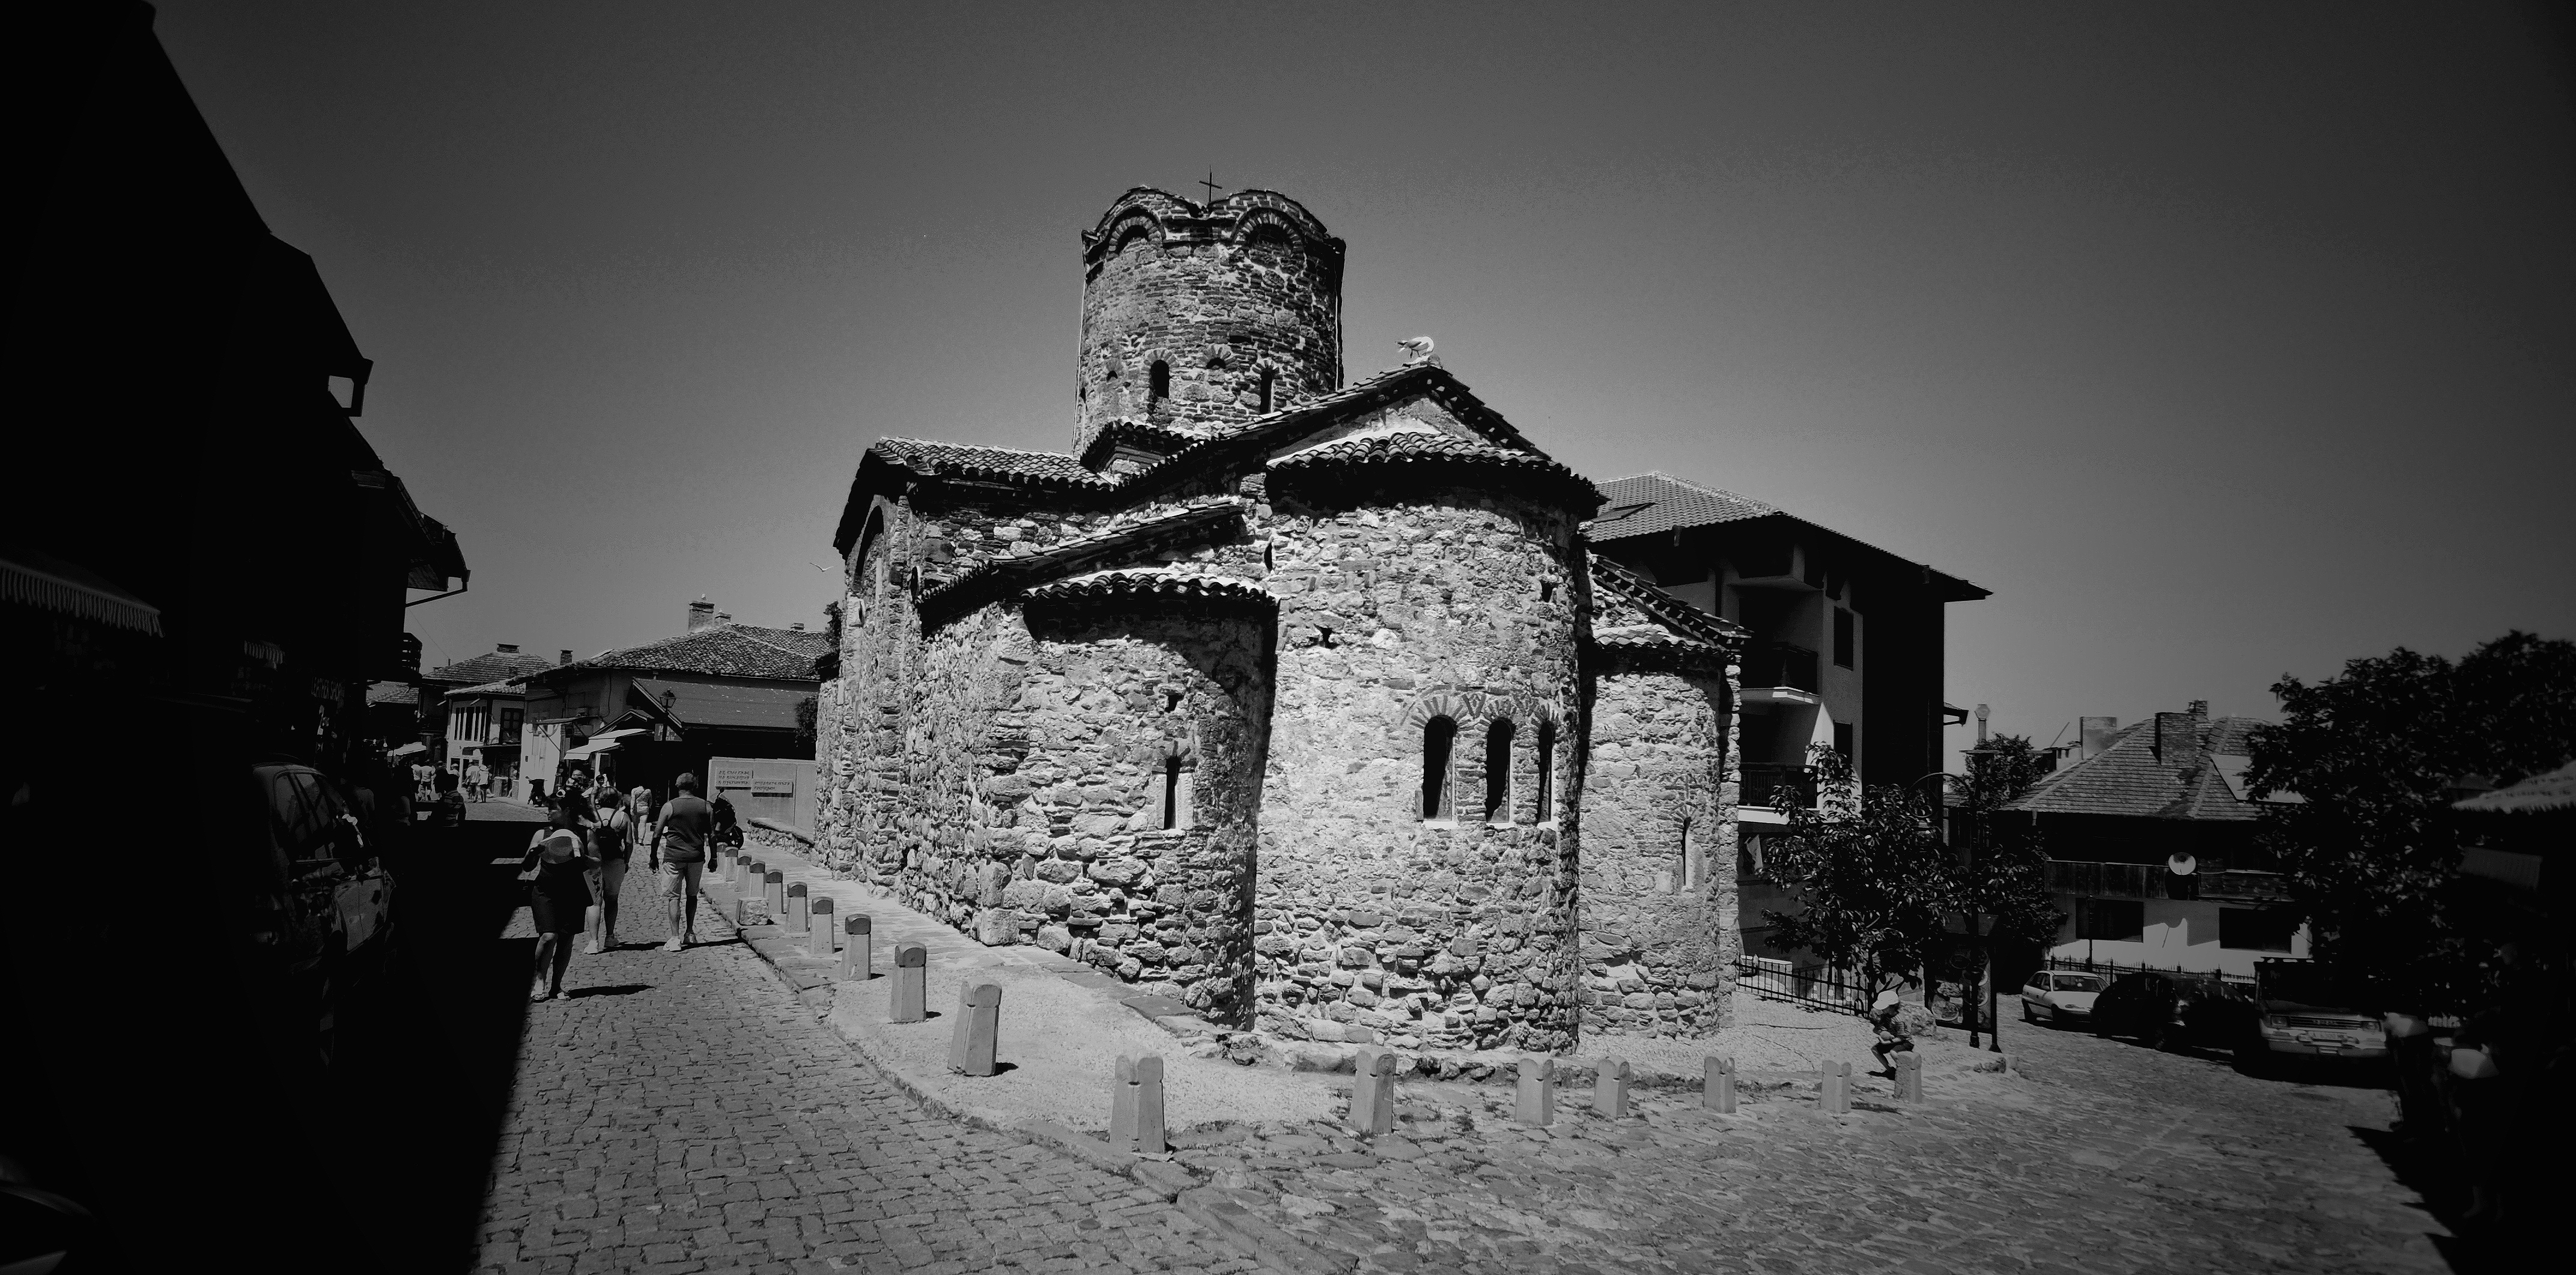
sea, coast, light, black and white, architecture, white, street, night, photography, urban, stone, europe, museum, facade, darkness, church, exterior, black, monochrome, brick, lighting, photograph, europa, history, christianity, orthodox, unesco, eastern, brickwork, masonry, worldheritage, bulgaria, burgas, byzantine, biserica, arhitectura, orthodoxy, ortodoxa, crossinsquare, caramida, zidarie, byzantium, bizantin, byzantin, byzanz, byzantinisch, piatra, nesebar, bulgarian, nessebar, mesembria, muzeu, nesebur, fatada, easternromanempire, monochrome photography, film noir